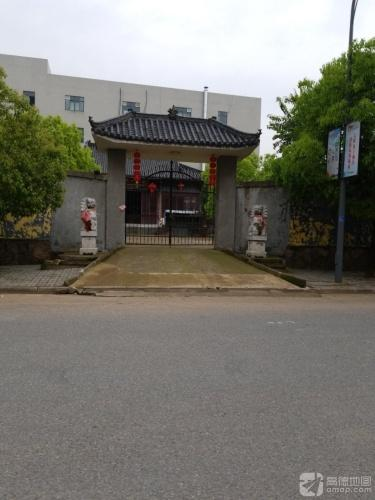
地标名称：吕仙姑庙
所在城市：金华市·婺城区